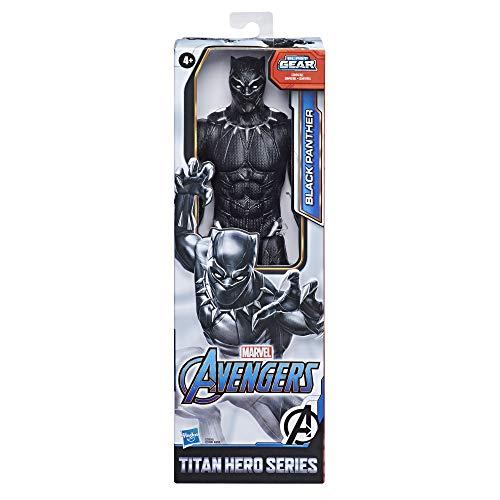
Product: Avengers Marvel Titan Hero Series Black Panther Action Figure
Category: Toys & Games | Toy Figures & Playsets | Action Figures
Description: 12-INCH SCALE BLACK PANTHER FIGURE - Imagine T'Challa slashing his claws as Black Panther and battling alongside fellow Avengers with this 12-inch-scale Black Panther figure, inspired by Avengers: Infinity War.
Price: $9.99
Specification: ProductDimensions:2x4x12inches|ItemWeight:8.3ounces|ShippingWeight:8.3ounces(Viewshippingratesandpolicies)|ASIN:B07YFBVZWQ|Itemmodelnumber:E7876|Manufacturerrecommendedage:4yearsandup